Rivalries in the Australian Football League

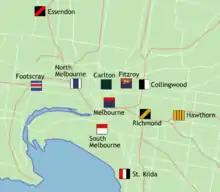
Locations of AFL teams in Melbourne between 1922 and 1965

Two clubs in close proximity, fueled by the rivalry between white (Carlton) and blue collar (Collingwood). Games between these two clubs in the home and away season, finals or preseason tend to have large numbers of spectators.